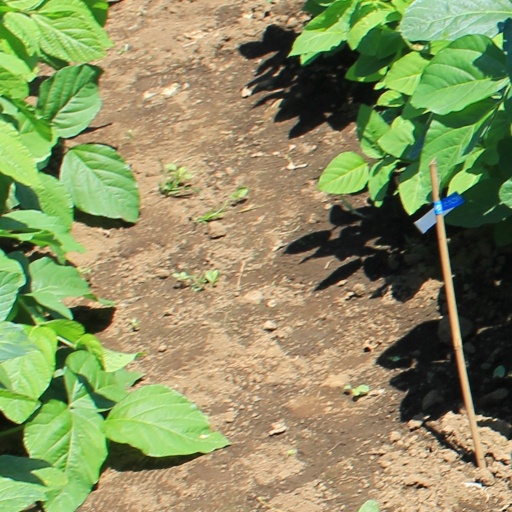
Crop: soybean